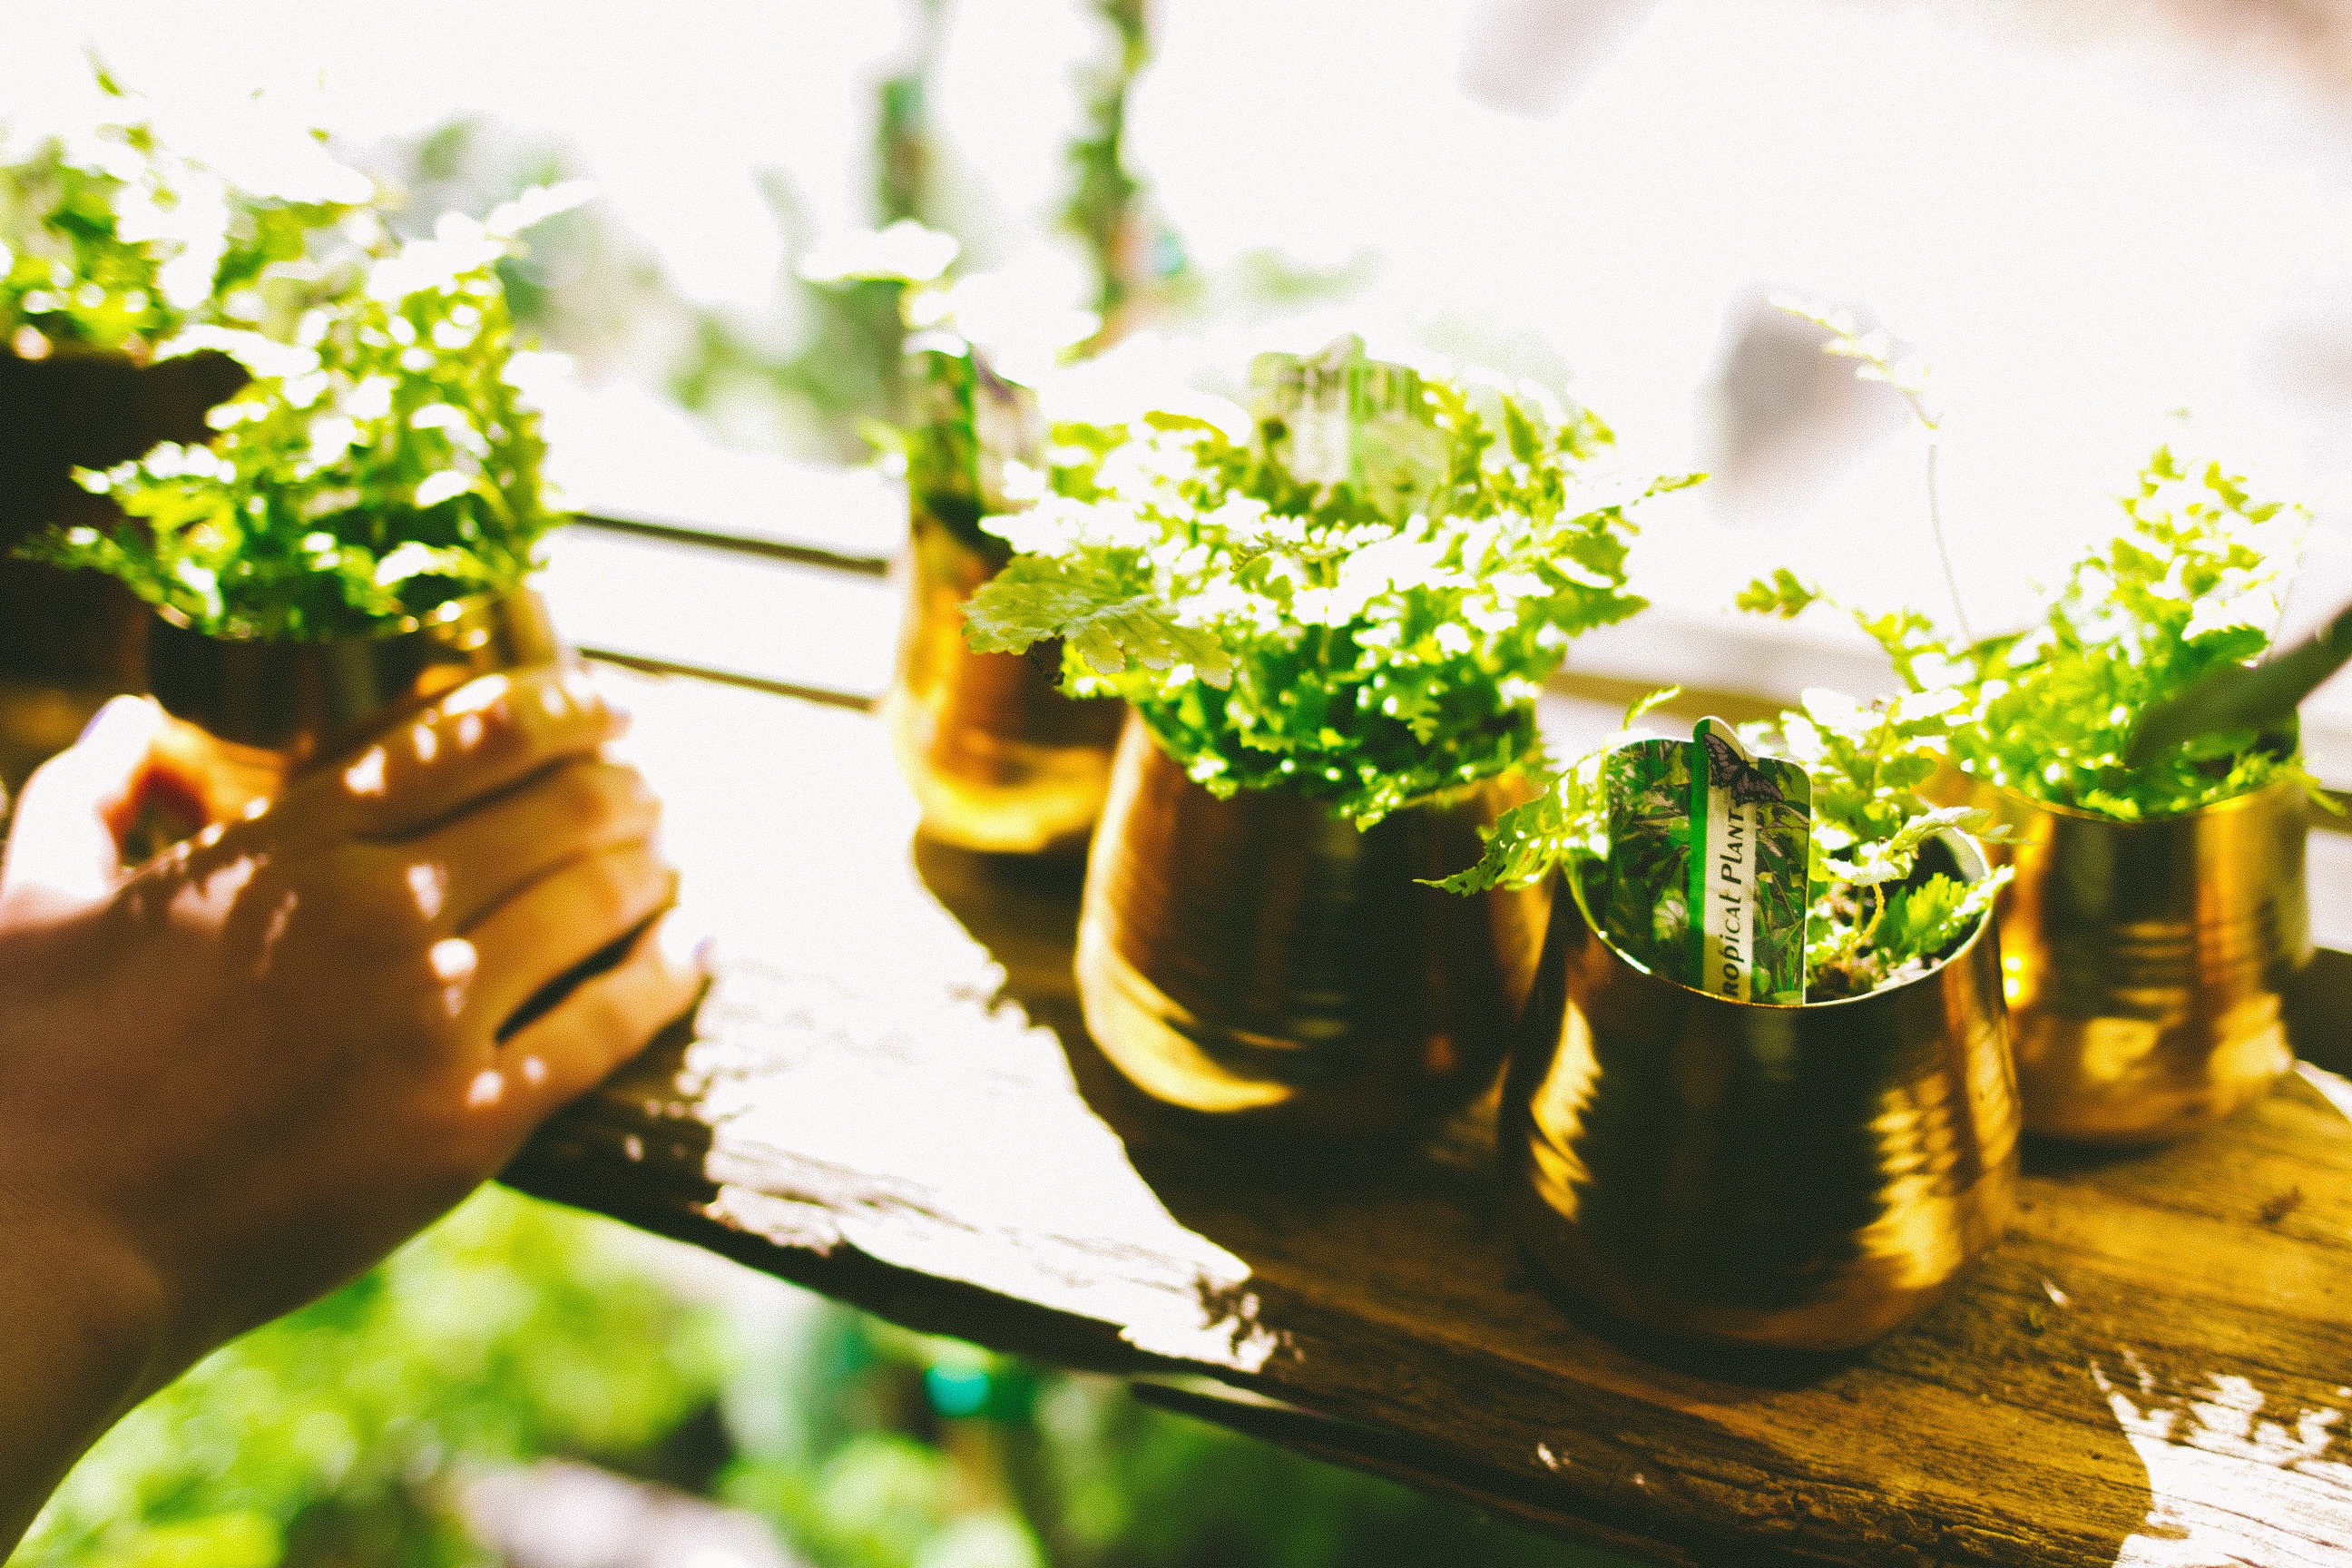
plant, leaf, flower, meal, green, yellow, flora, floristry, floral design, flower arranging